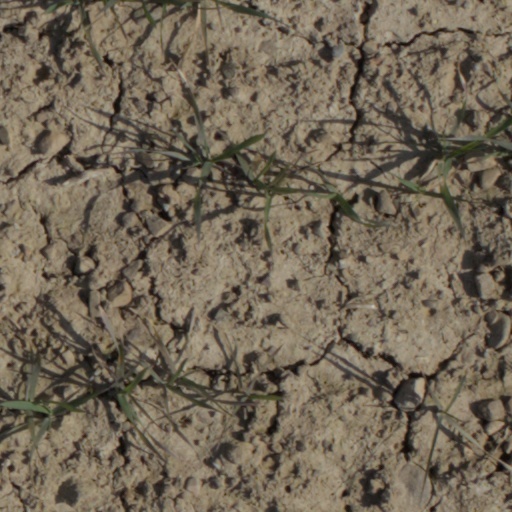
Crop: wheat